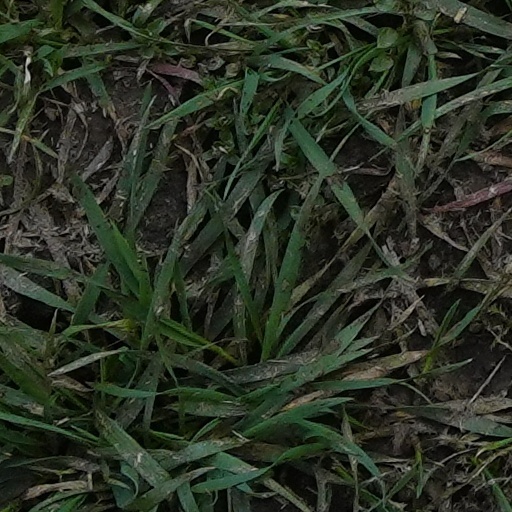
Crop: wheat